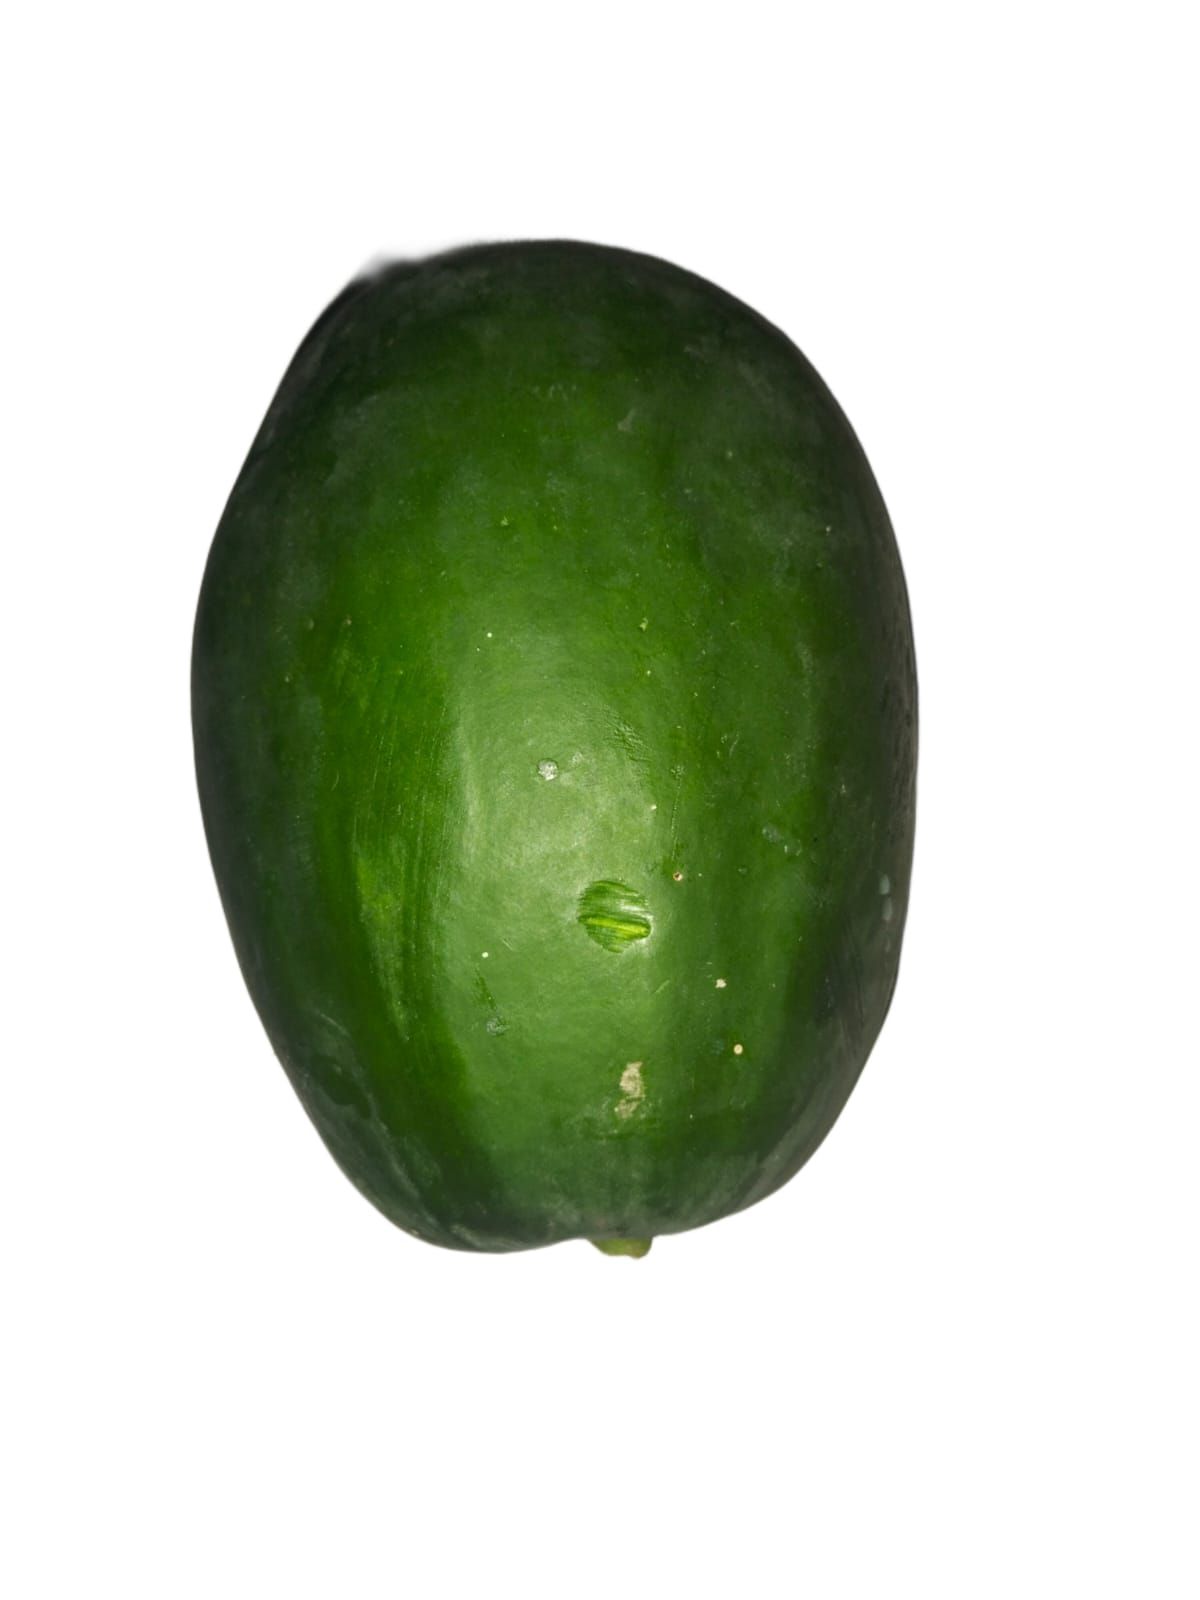
Label: Carica Papaya